Umma–Lagash war

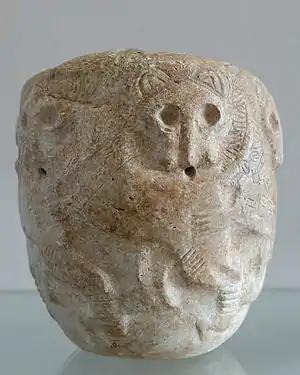
Votive mace-head of Mesilim, king of Kish, to the god Ninĝirsu.

The conflict might have already begun in the Early Dynastic IIIa period. Mesilim, a 26th century BC king of Kish, demarcated the border between Lagash and Umma. In later inscriptions of the rulers of Lagash, his arbitrage is repeatedly mentionned in order to portray Umma as the trespasser in the conflict. The inscription on a macehead dedicated to Ninĝirsu by Mesilim names Lugal-shaengur as the contemporary ruler of Lagash, and although it appears likely that the king of Kish was an important figure, few royal inscriptions are known from this period.